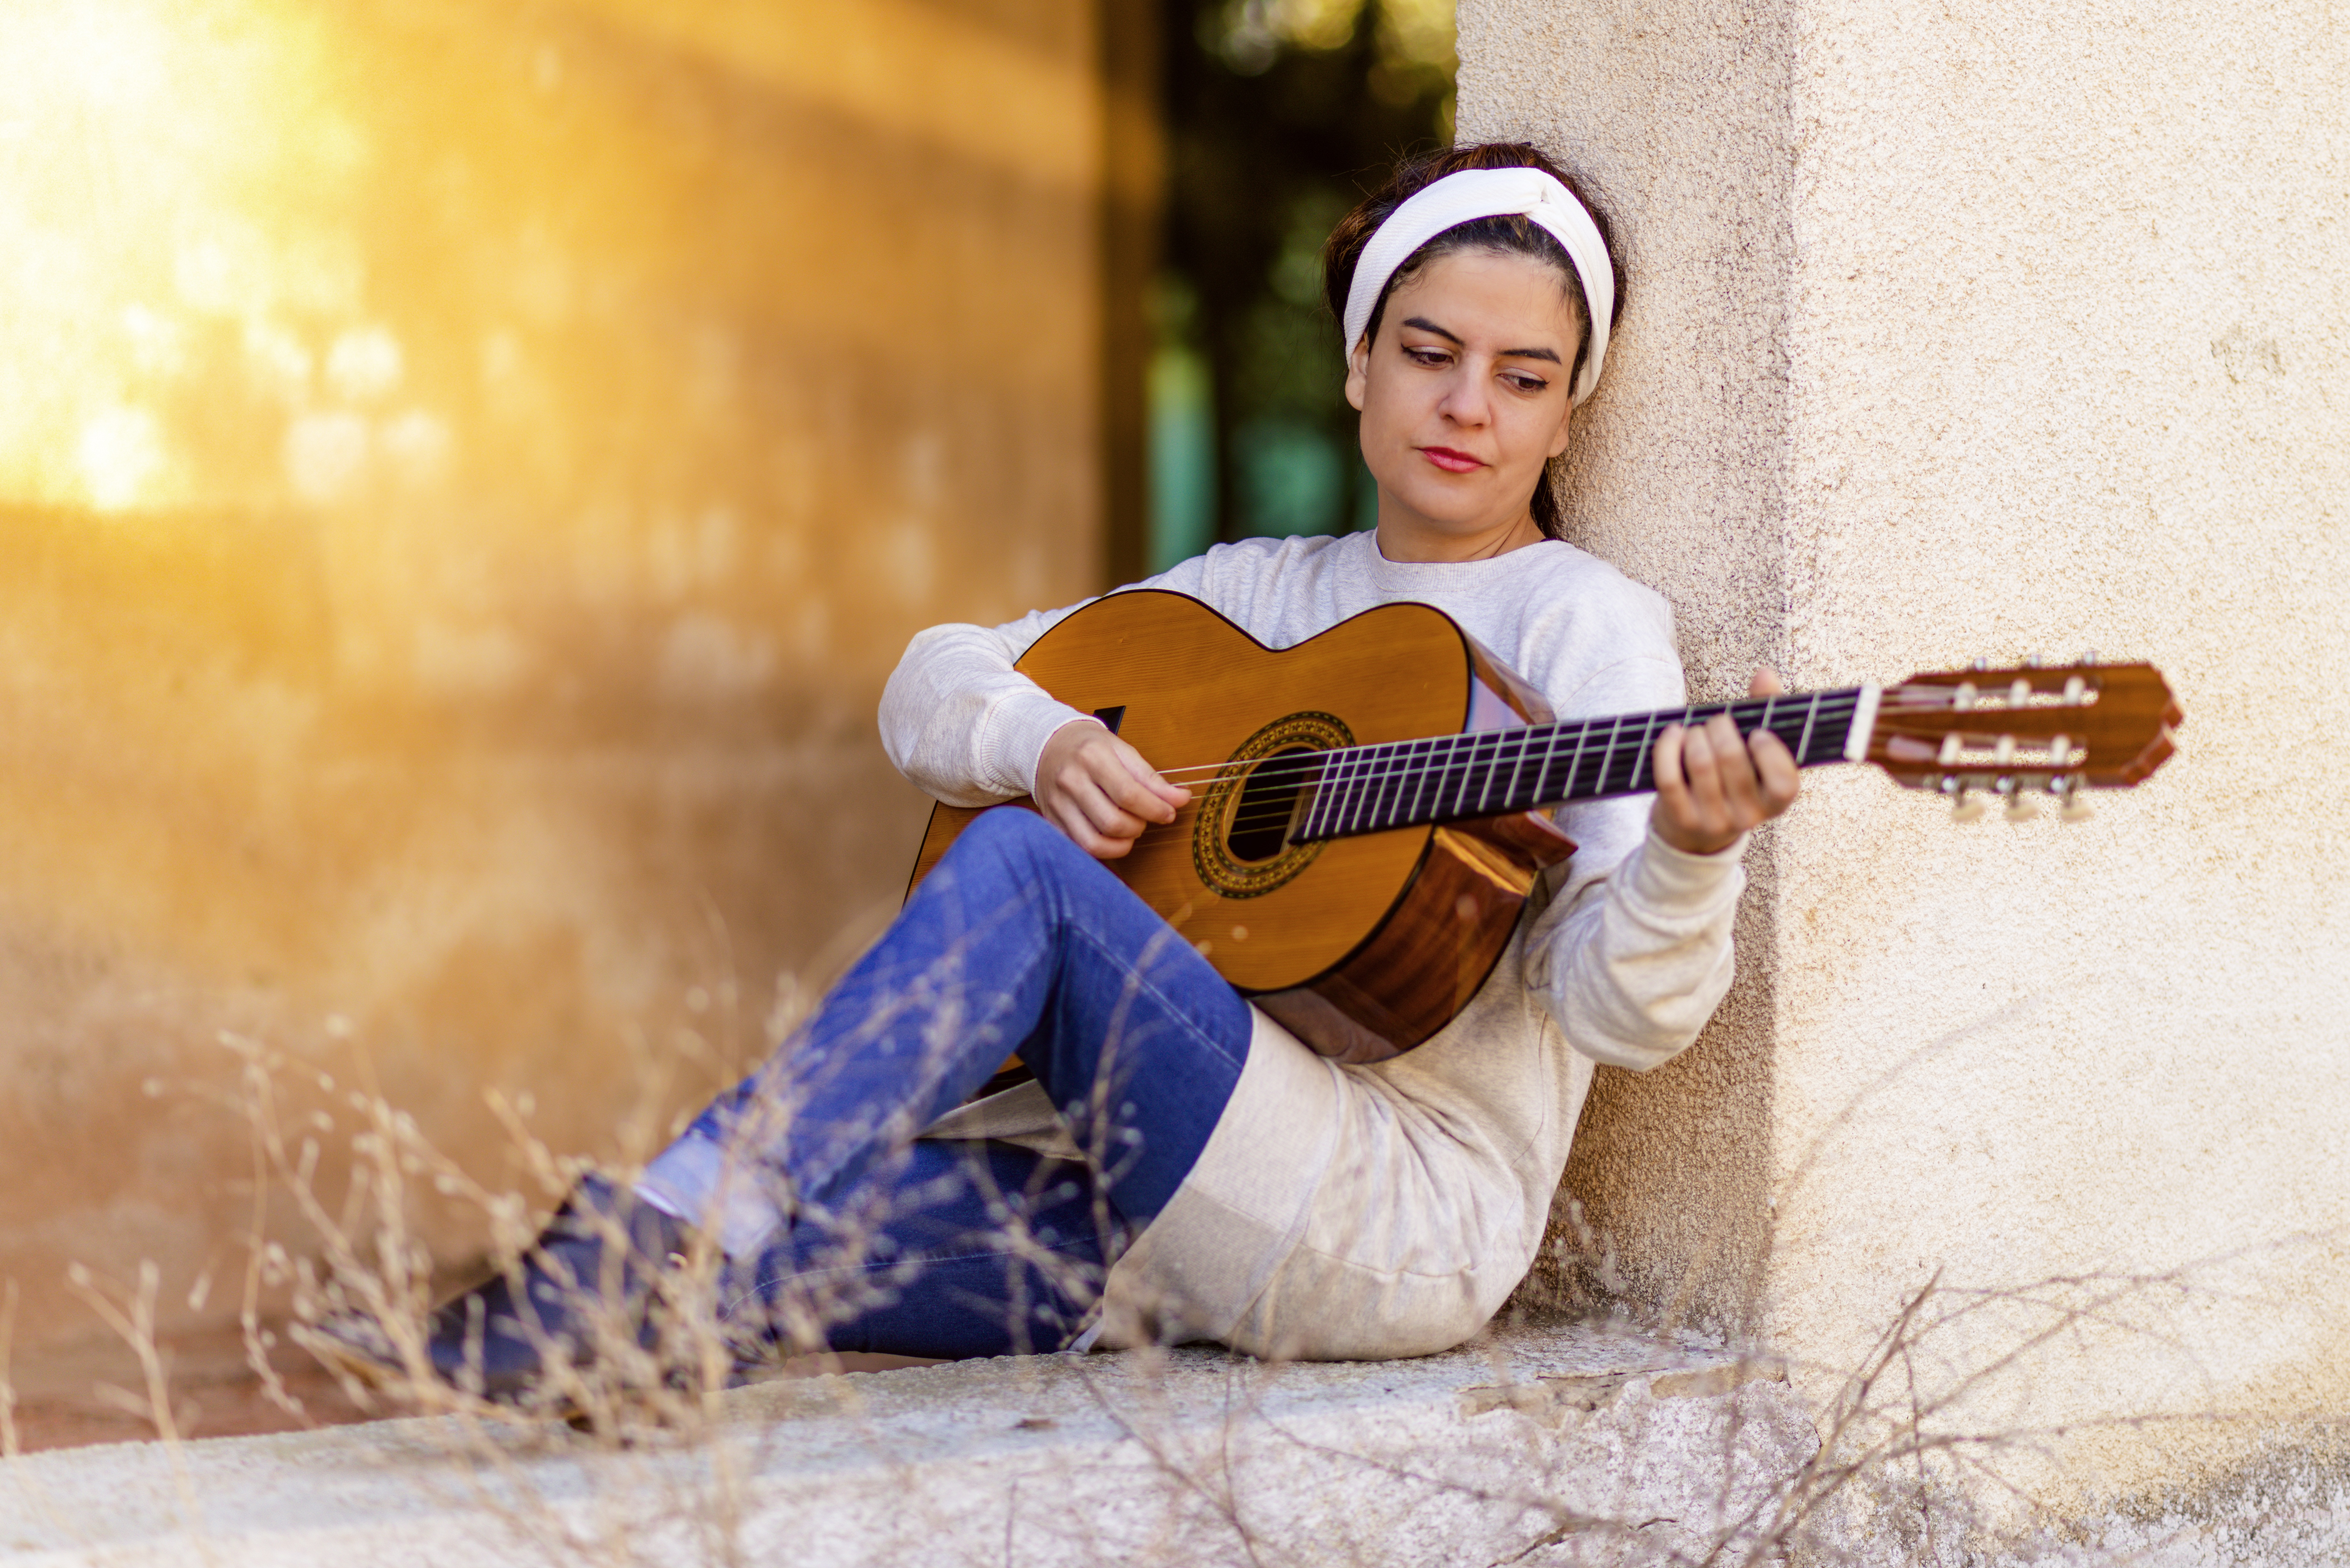
rock, person, music, girl, woman, guitar, summer, instrument, musical instrument, photograph, spanish, guitarist, photo shoot, i am a student, play guitar, spanish guitar, string instrument, plucked string instruments